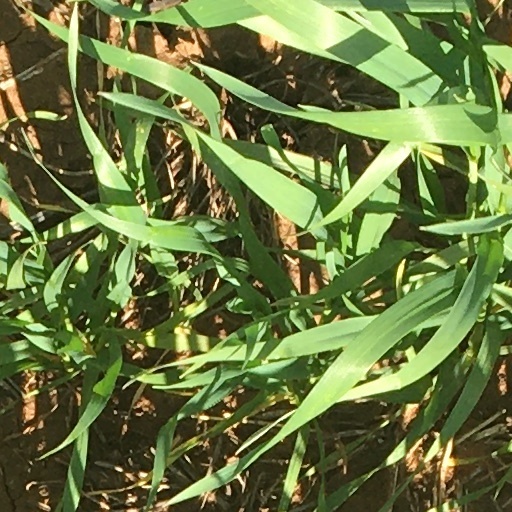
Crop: wheat